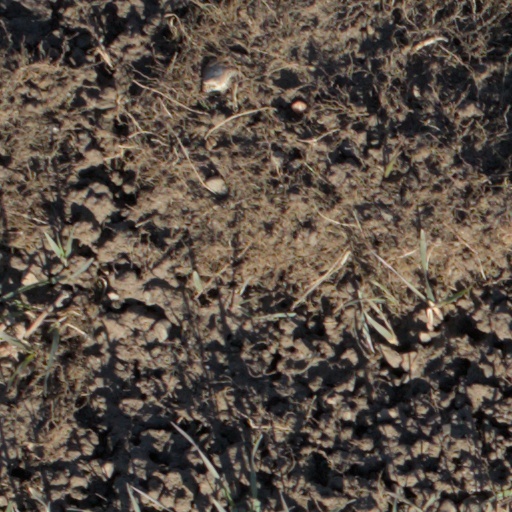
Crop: wheat